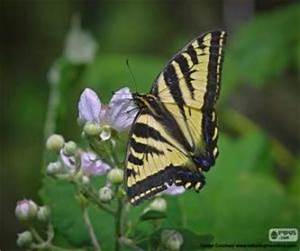
Label: farfalla